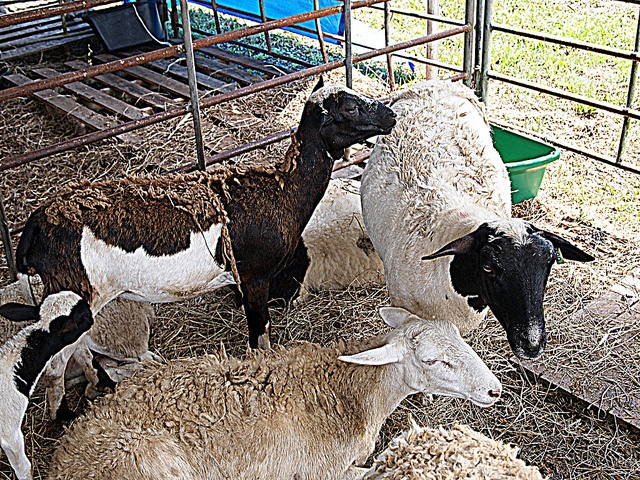
The sheep are white black and brown.
Three lamb in a pen, some of which have been sheered.
Several different colored sheep are in a pen.
Several sheep in a small straw lined pen
A herd of sheep waning inside of an animal pen.